Project Power

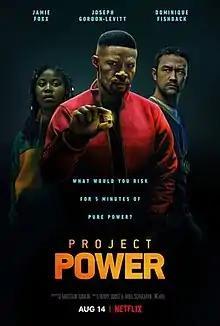
Promotional release poster

Project Power is a 2020 American science fiction action film directed by Henry Joost and Ariel Schulman, produced by Eric Newman and Bryan Unkeless, and written by Mattson Tomlin. It stars Jamie Foxx, Joseph Gordon-Levitt, and Dominique Fishback, alongside Colson Baker, Rodrigo Santoro, Amy Landecker and Allen Maldonado, and follows a drug dealer, a police officer, and a former soldier who team up to stop the distribution of a pill that gives the user superpowers for five minutes.